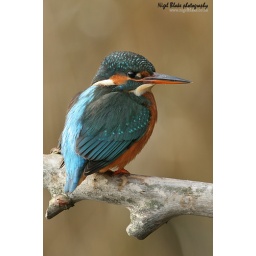
Common Kingfisher Alcedo atthis a female bird perched on a branch above water. IMG_3475